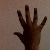
The image shows a hand gesture representing the number 5 in Indian Sign Language.